Anne Cushman

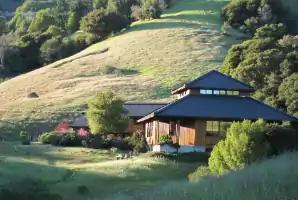
Cushman is closely involved with the Mindfulness meditation program at Spirit Rock Meditation Center.

Cushman directs the mentoring element of the Mindfulness meditation teacher certification program at Spirit Rock, where in 2007 she and dharma instructor Phillip Moffitt founded the first multi-year Buddhist meditation training for yoga teachers. She has taught around a hundred yoga and meditation retreats and trainings. She notes in her book "Moving into Meditation" that "the fusion of yoga asana and Buddhist meditation—once viewed as heretical in both camps—has [by 2014] become common." She adds that "Mindful yoga" is not "just a random combination of techniques cooked up by marketing professionals", but that mindfulness meditation and the asanas of hatha yoga are "different strands of the same braided rope of yogic history and philosophy" developed in India over the past 2,500 years.